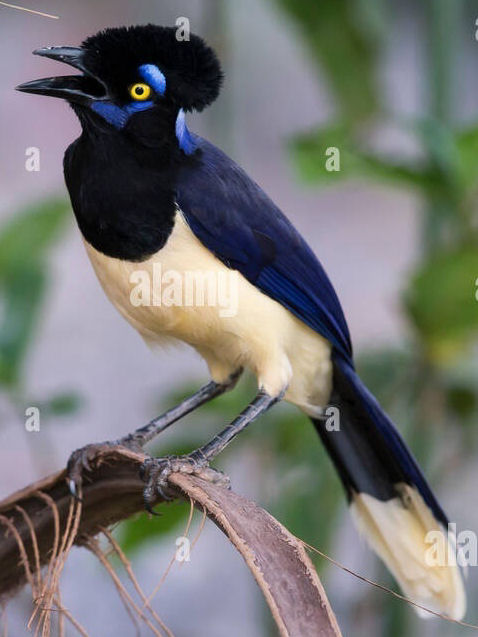
Species: PLUSH CRESTED JAY
Scientific name: CYANOCORAX CHRYSOPS
ImageNet parent category: jay